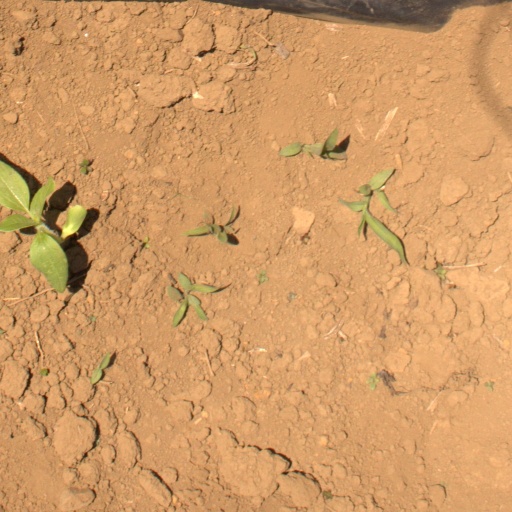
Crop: Jerusalem artichoke